Ranighat Palace

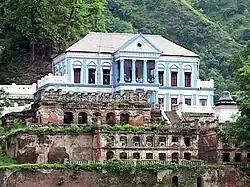

Ranighat Palace or Rani Mahal is a historic Rana palace located on the banks of Kali Gandaki River in Palpa district of Nepal. This palace was constructed by General Khadga Shamsher Jang Bahadur Rana in 1893.